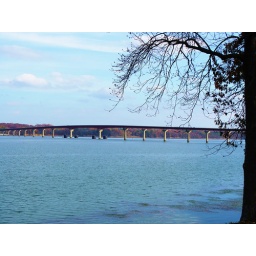
river bridge in fall